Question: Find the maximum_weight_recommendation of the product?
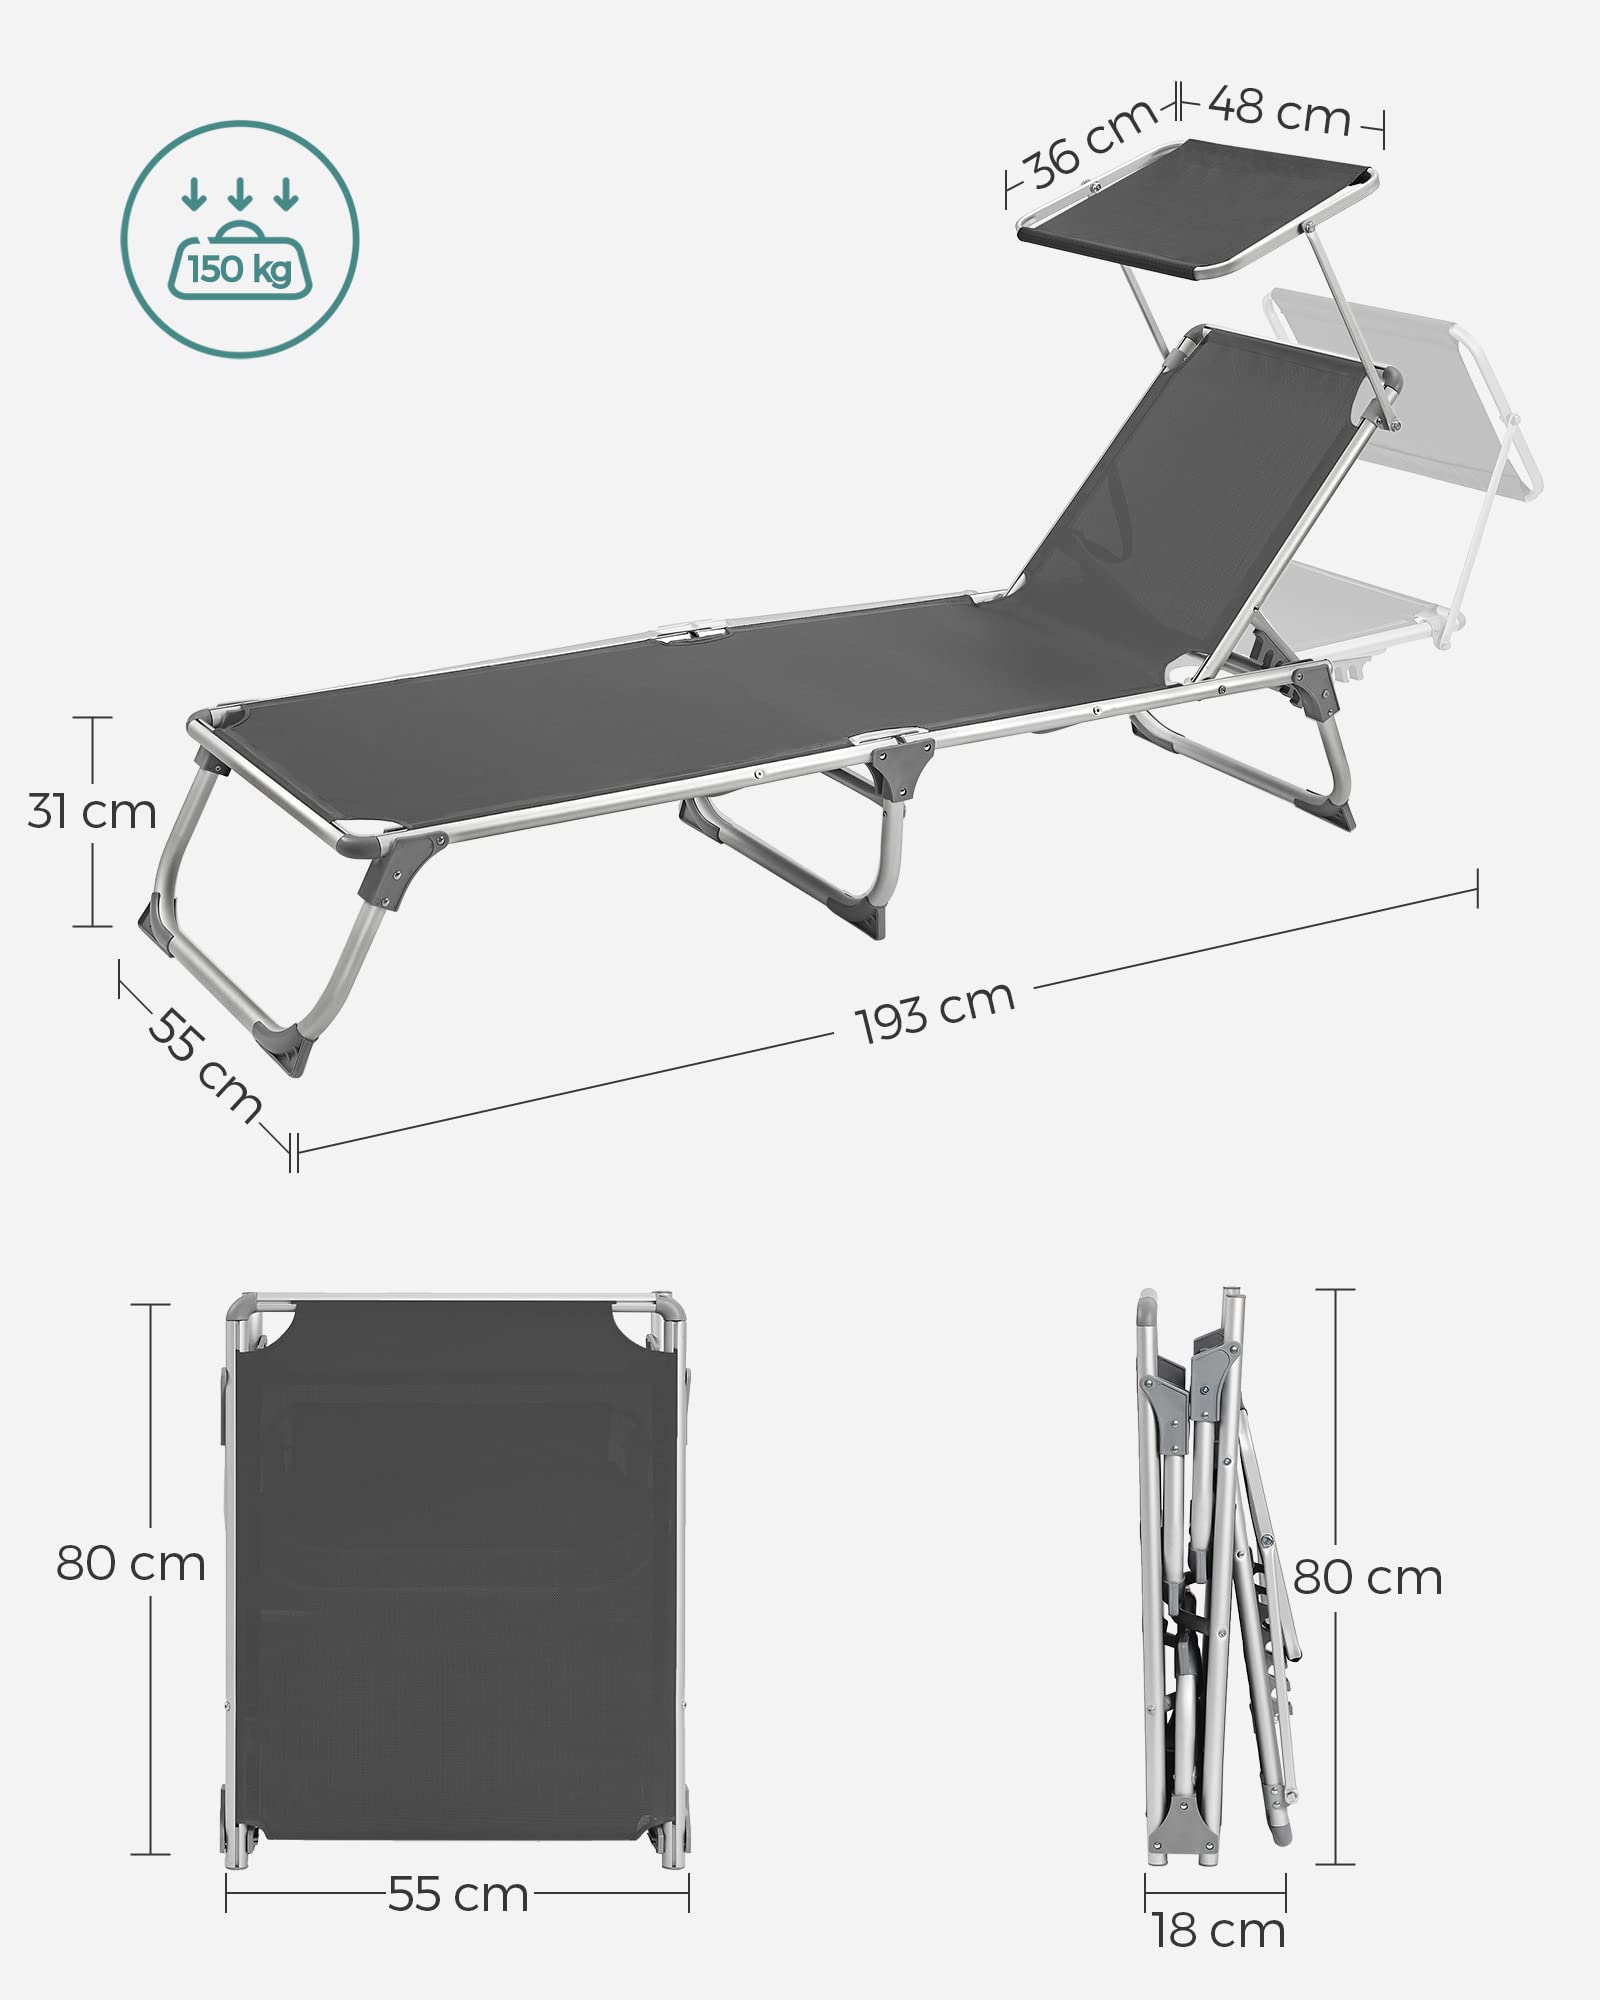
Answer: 150 kilogram